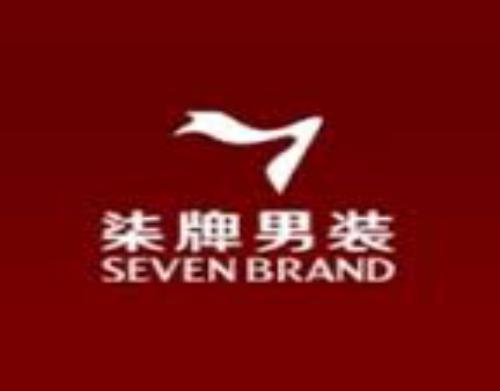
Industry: Clothes